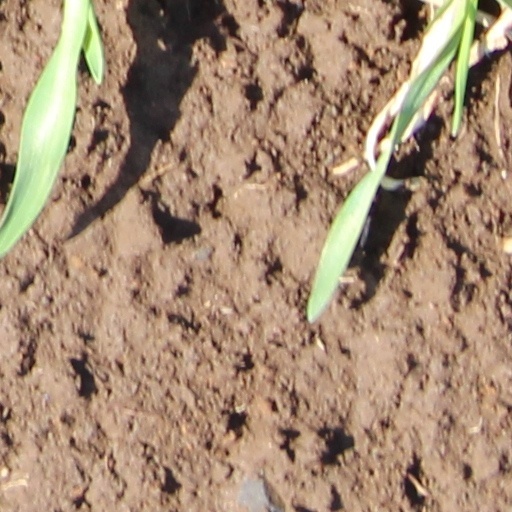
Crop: wheat